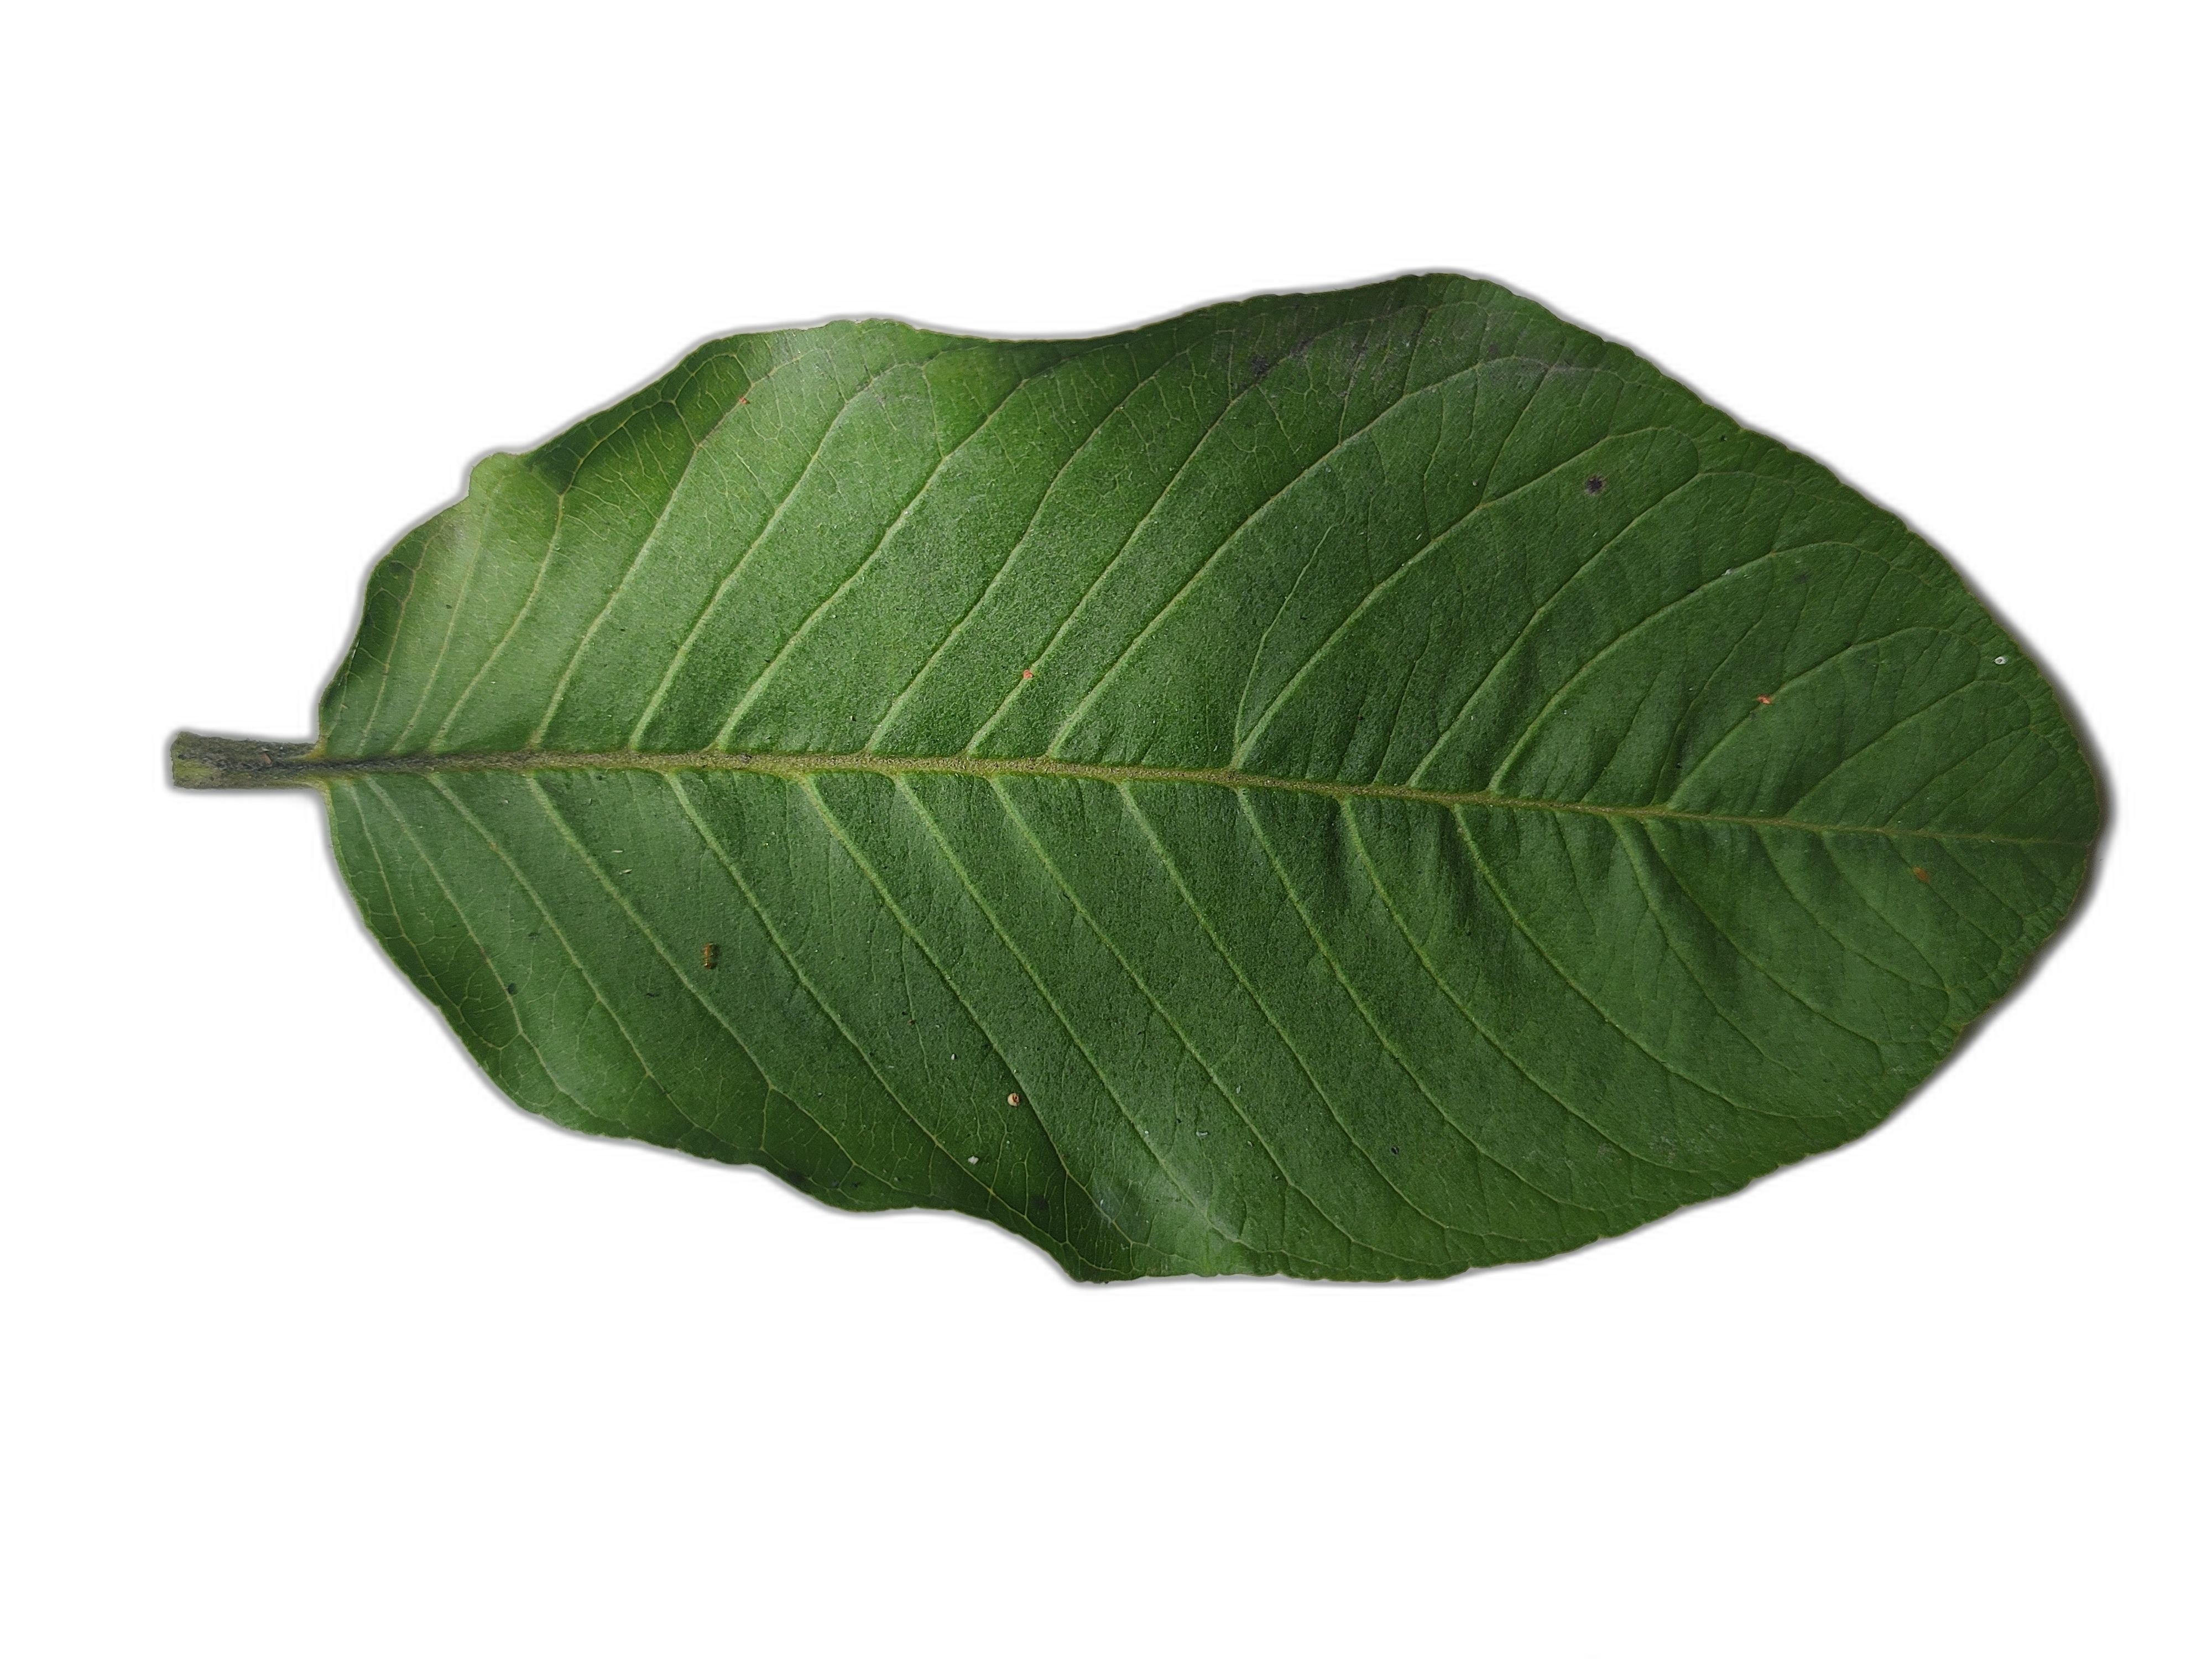
Plant part: leaf
Disease: Healthy